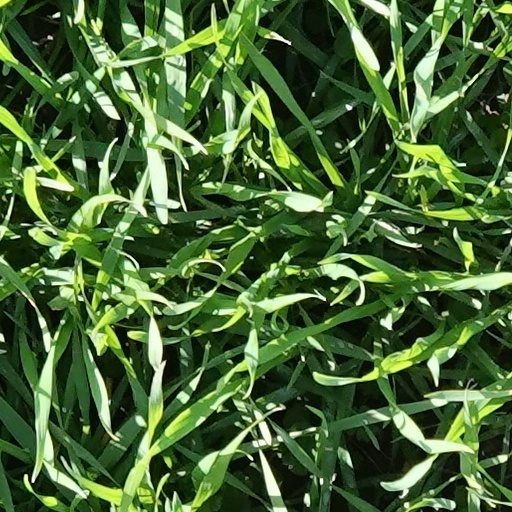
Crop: wheat